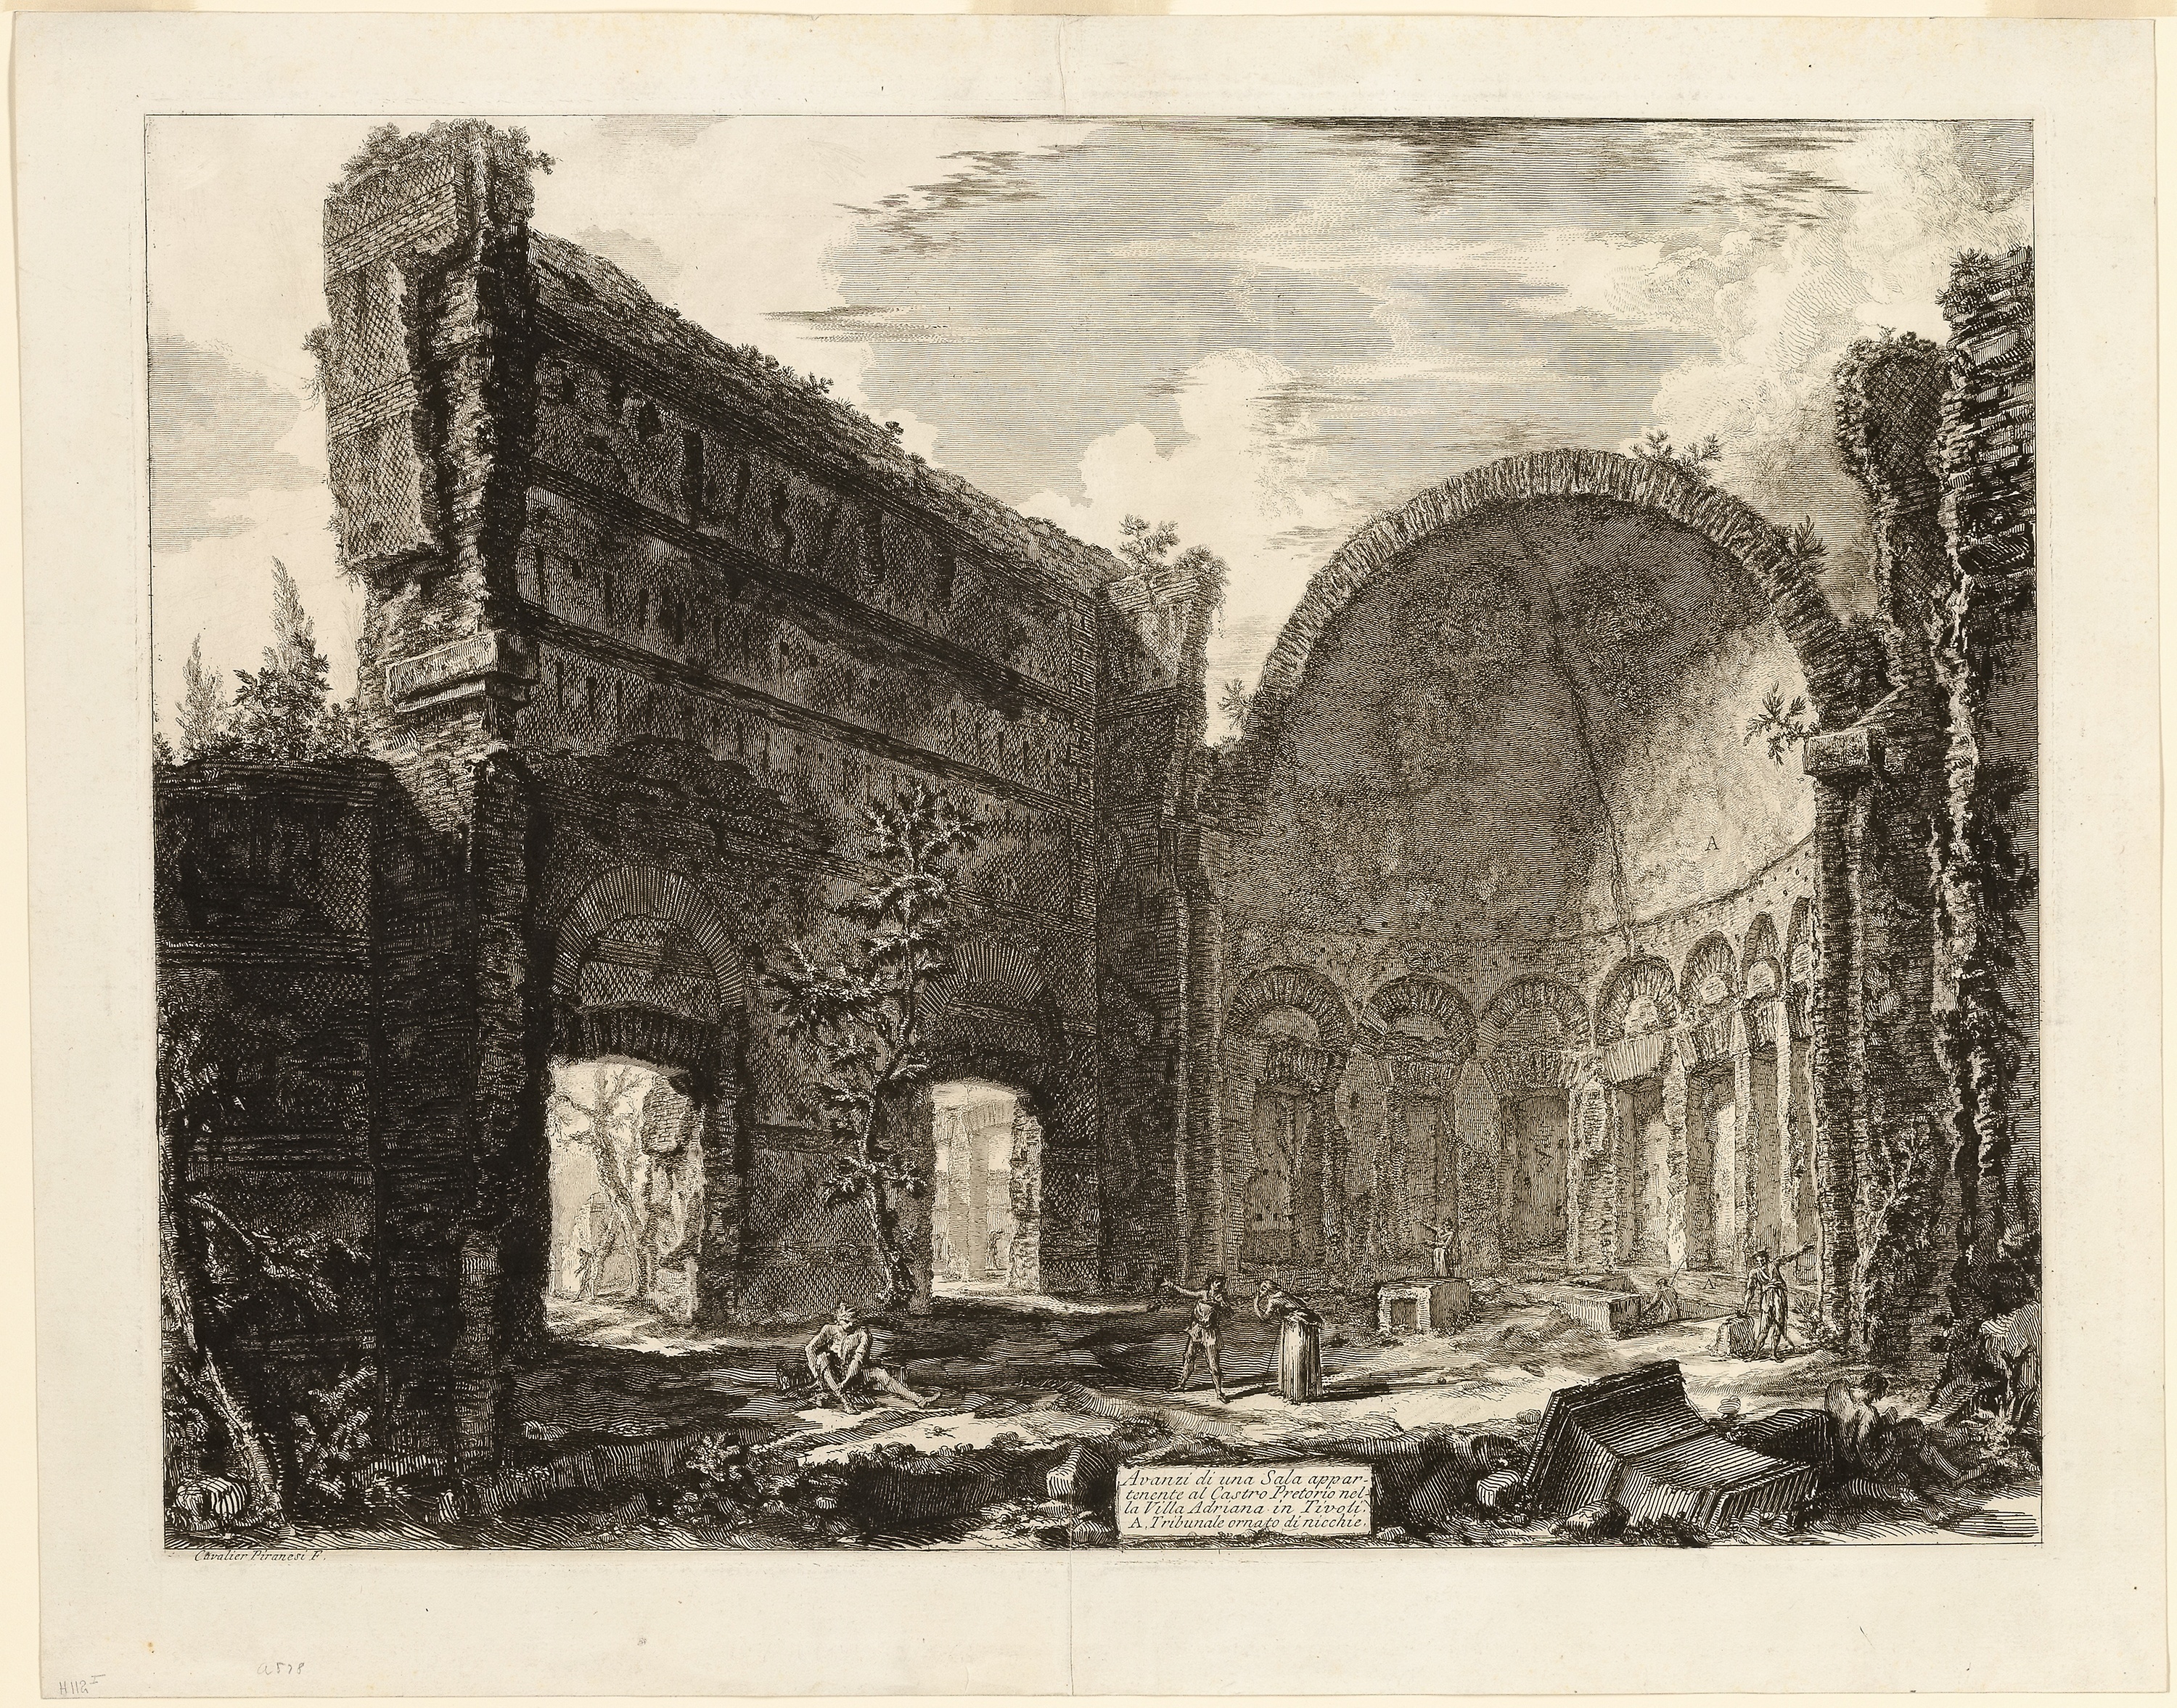
arch, medieval architecture, history, building, ruins, ancient history, facade, artwork, stock photography, abbey, visual arts, black and white, drawing, art